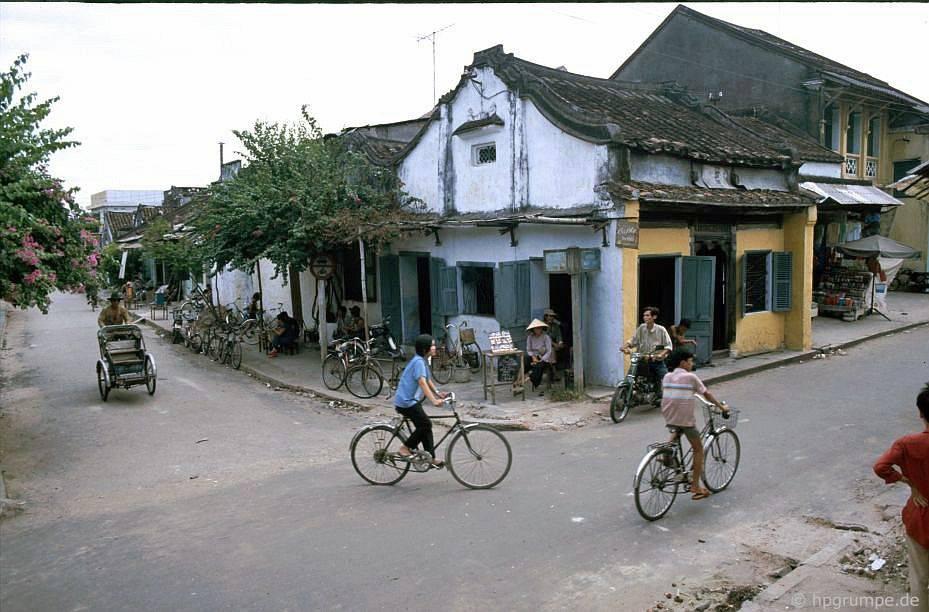
ở trên đường có sự xuất hiện của một vài người đang đạp xe